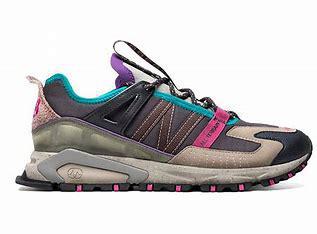
Brand: New
Model: Balance New Balance X Racer